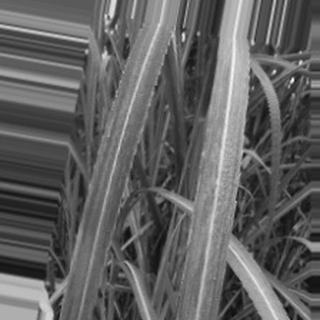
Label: sugarcane_bacterial_blight